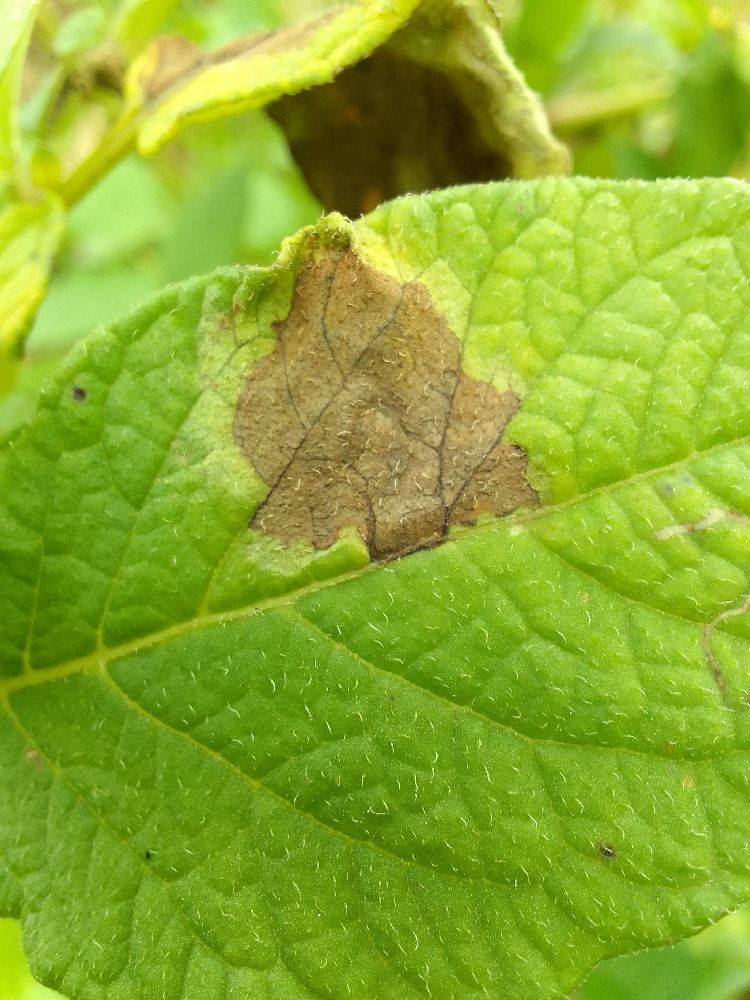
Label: Late blight